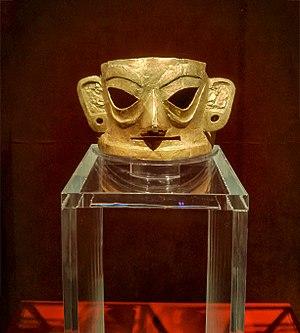
Chengdu, également appelée métaphoriquement Róngchéng « la ville des hibiscus », est la capitale de la province du Sichuan en République populaire de Chine.